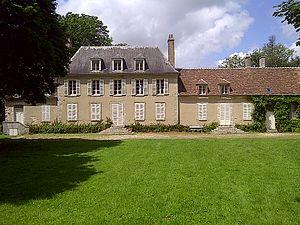
Le château du Pin, Mérinville, Loiret, Centre, France
Le château du Pin est un château français situé à Mérinville, dans le département du Loiret en région Centre-Val de Loire.
La liste des châteaux du Loiret recense de manière non exhaustive les châteaux au sens large du terme situés sur le territoire du département français du Loiret en région Centre-Val de Loire.
Sylvain-Charles Valée, né le 17 décembre 1773 à Brienne-le-Château et mort le 15 août 1846 à Paris, est un général français du Premier Empire, anobli par Napoléon, gouverneur général d'Algérie de 1837 à 1840, élevé aux dignités de pair et de maréchal de France.